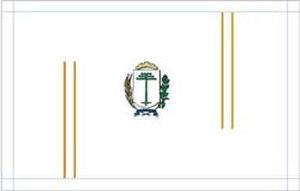
Irati est une ville brésilienne de l'État du Paraná. Sa population était estimée à 59,339 habitants en 2014.